Cytoskeleton

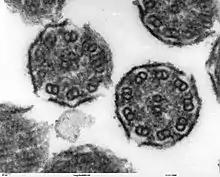
Cross section diagram through the cilium, showing the “9 + 2” arrangement of microtubules

the axoneme of cilia and flagella.